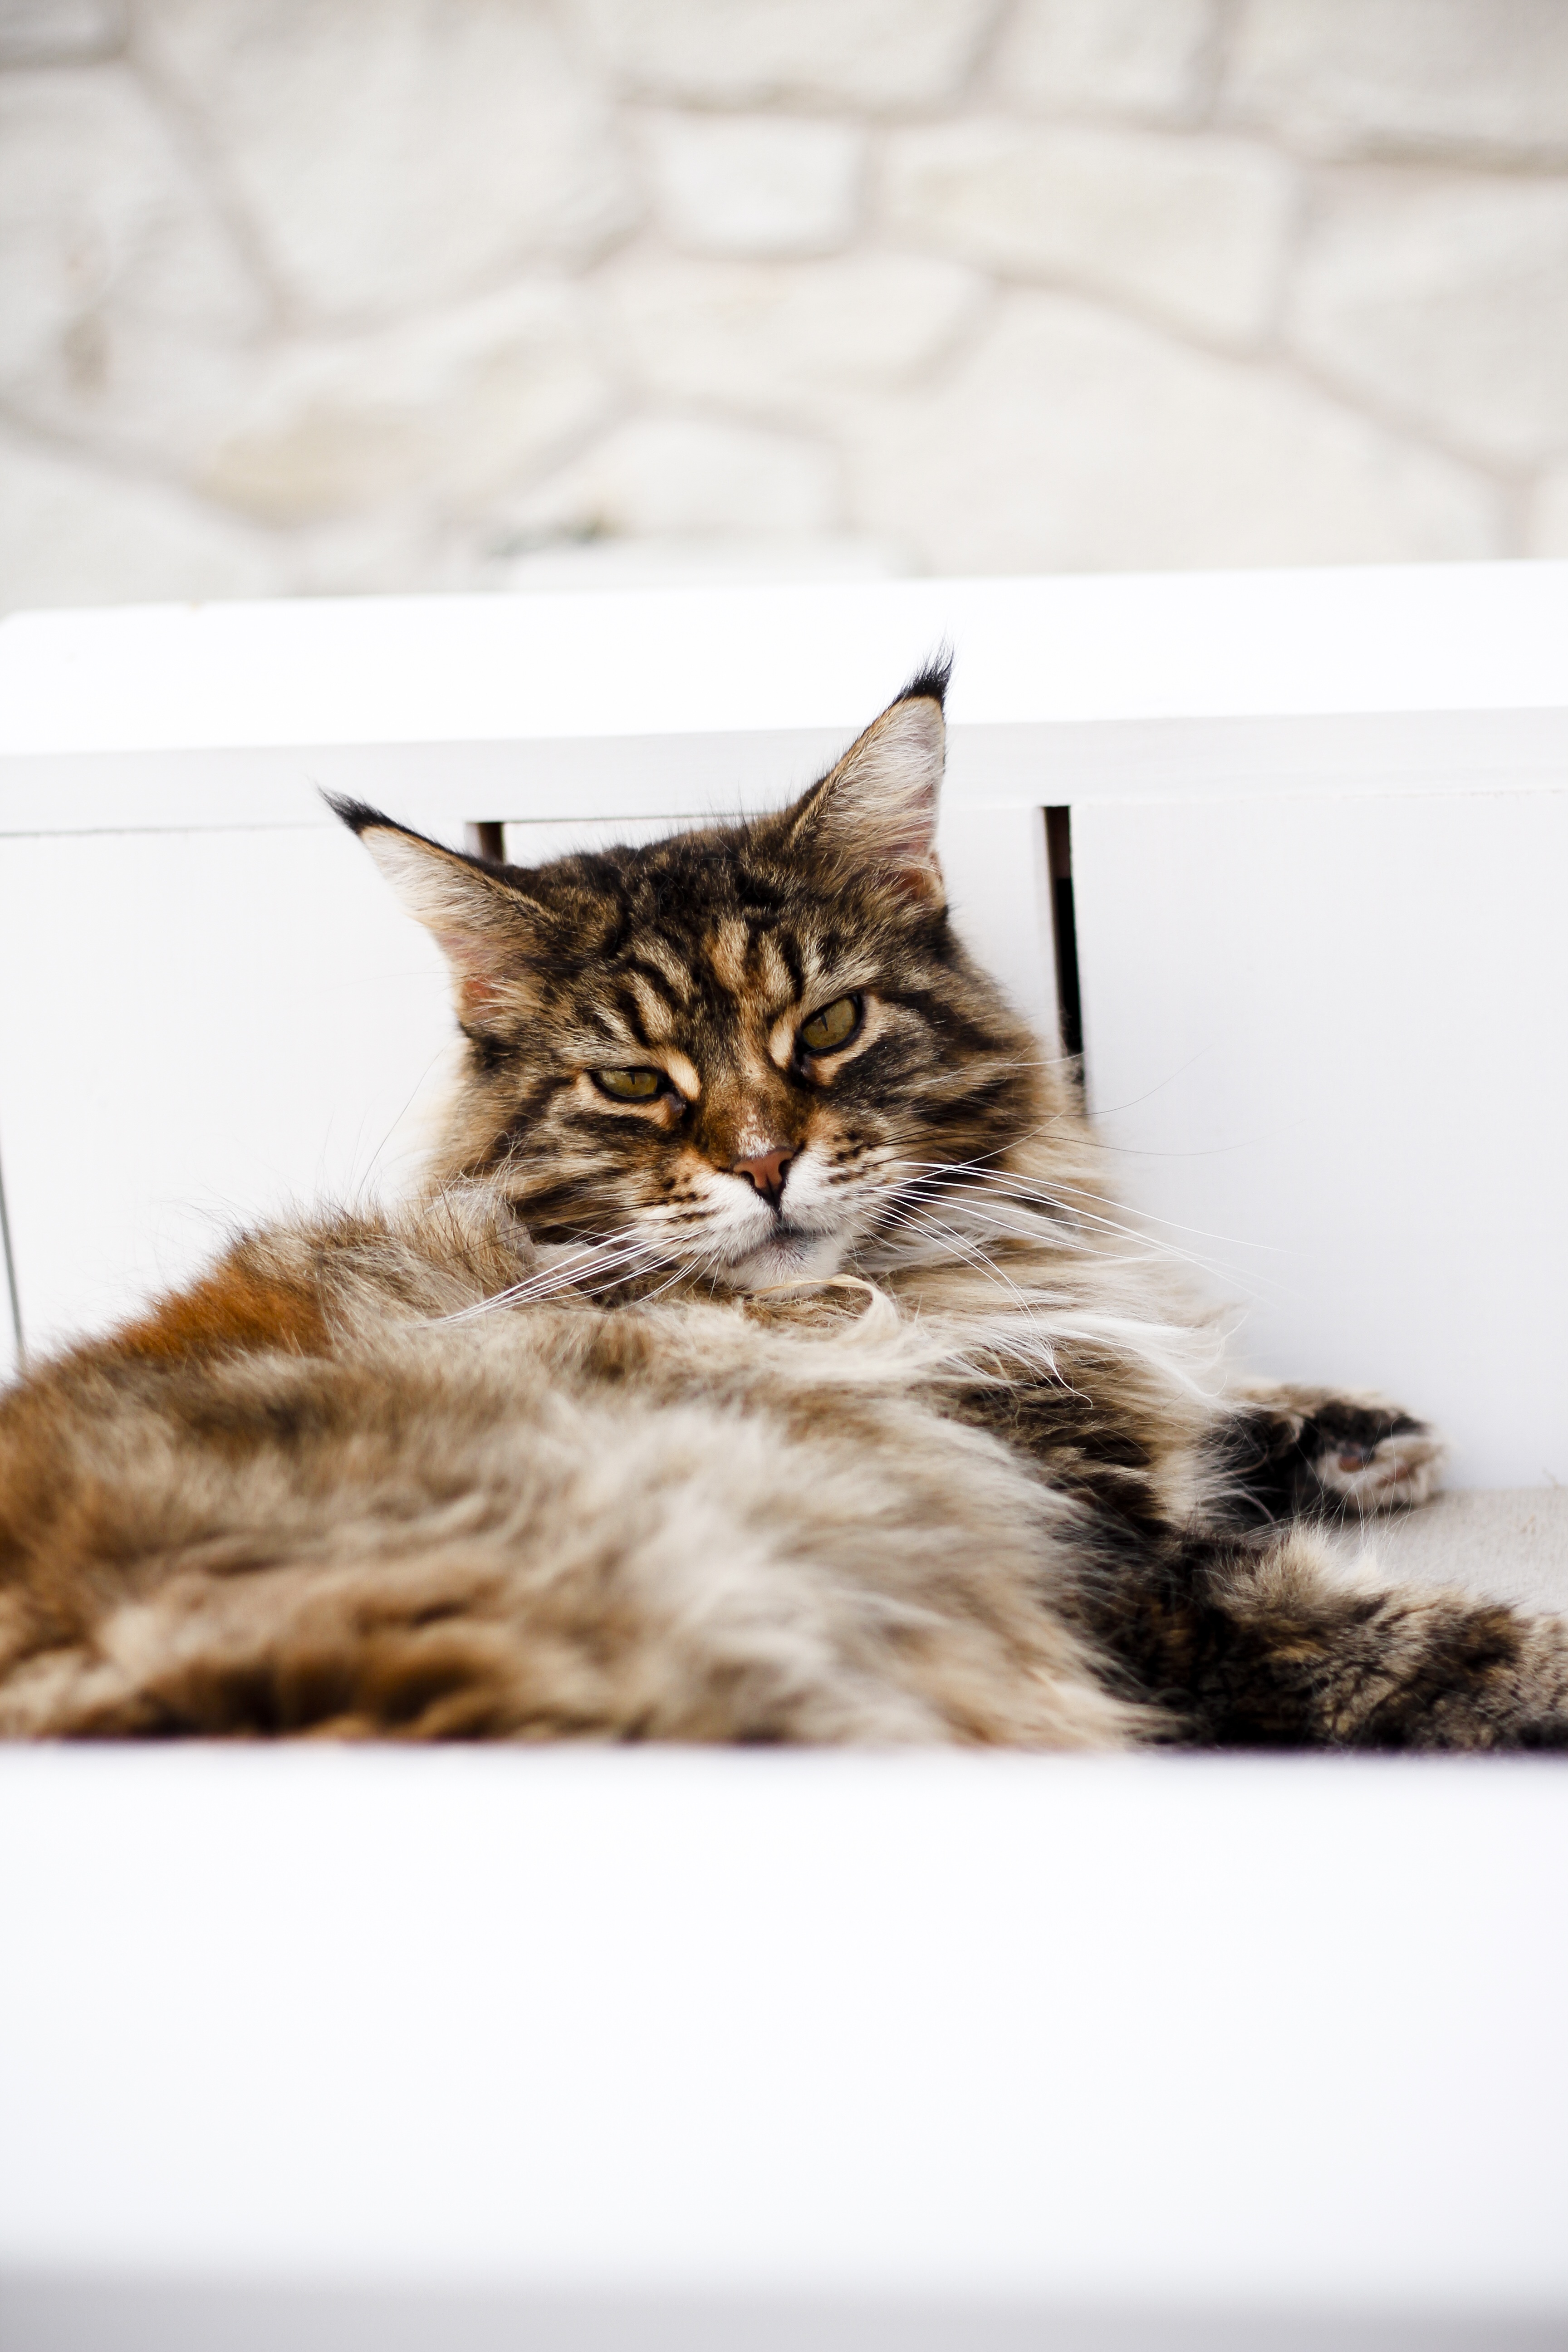
sweet, animal, coat, kitten, cat, mammal, mustache, whiskers, vertebrate, downy, persian, tabby cat, small to medium sized cats, cat like mammal